New Zealand literature

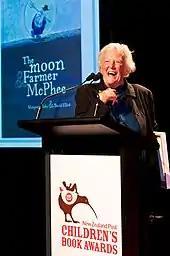

Margaret Mahy and Joy Cowley both had their first children's books published in 1969. Both became prolific and beloved authors, and have made a significant contribution to New Zealand children's literature. Mahy won the Carnegie Medal twice in the 1980s and in 2001 she won the Hans Christian Andersen Award, the world's most prestigious children's literature award. Cowley is internationally known for her children's educational books for children learning to read, as well as for her picture books, children's fiction, and young adult novels. Other well-known authors for young children include Lynley Dodd (known for her picture books featuring small dog Hairy Maclary), Patricia Grace, Kāterina Mataira (a leading Māori language author), Gavin Bishop (known particularly for illustration) and Peter Gossage (known for his picture book retellings of Māori myths and legends).